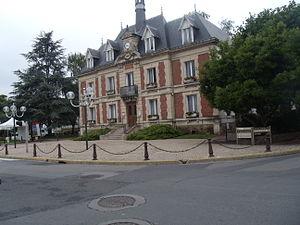
Mairie de Pierrelaye
Pierrelaye est une commune française du Val-d'Oise située à environ 25 km au nord-ouest de Paris.